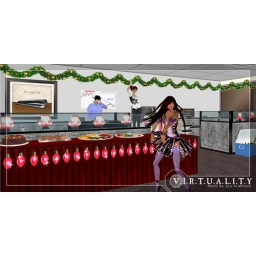
The cute purple dress featured here is by one of the party's sponsors!